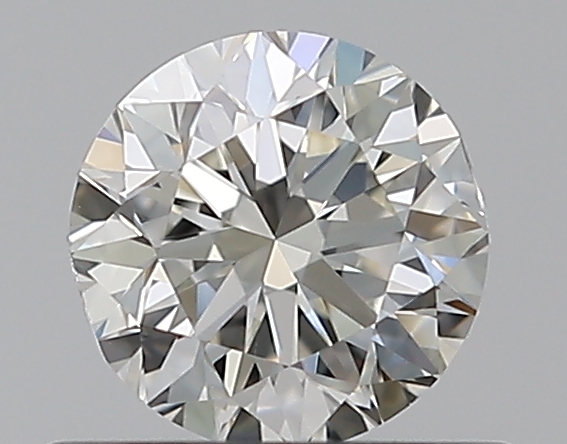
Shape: round
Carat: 0.5
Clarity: VS1
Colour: J
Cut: VG
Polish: EX
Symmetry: VG
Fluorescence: F
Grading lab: GIA
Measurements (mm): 4.89 x 4.97 x 3.19